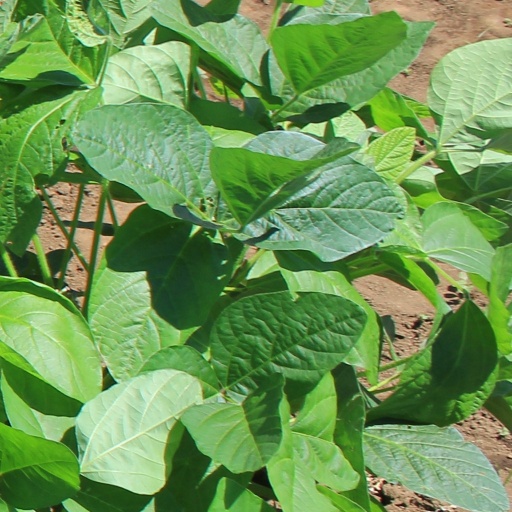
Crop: soybean